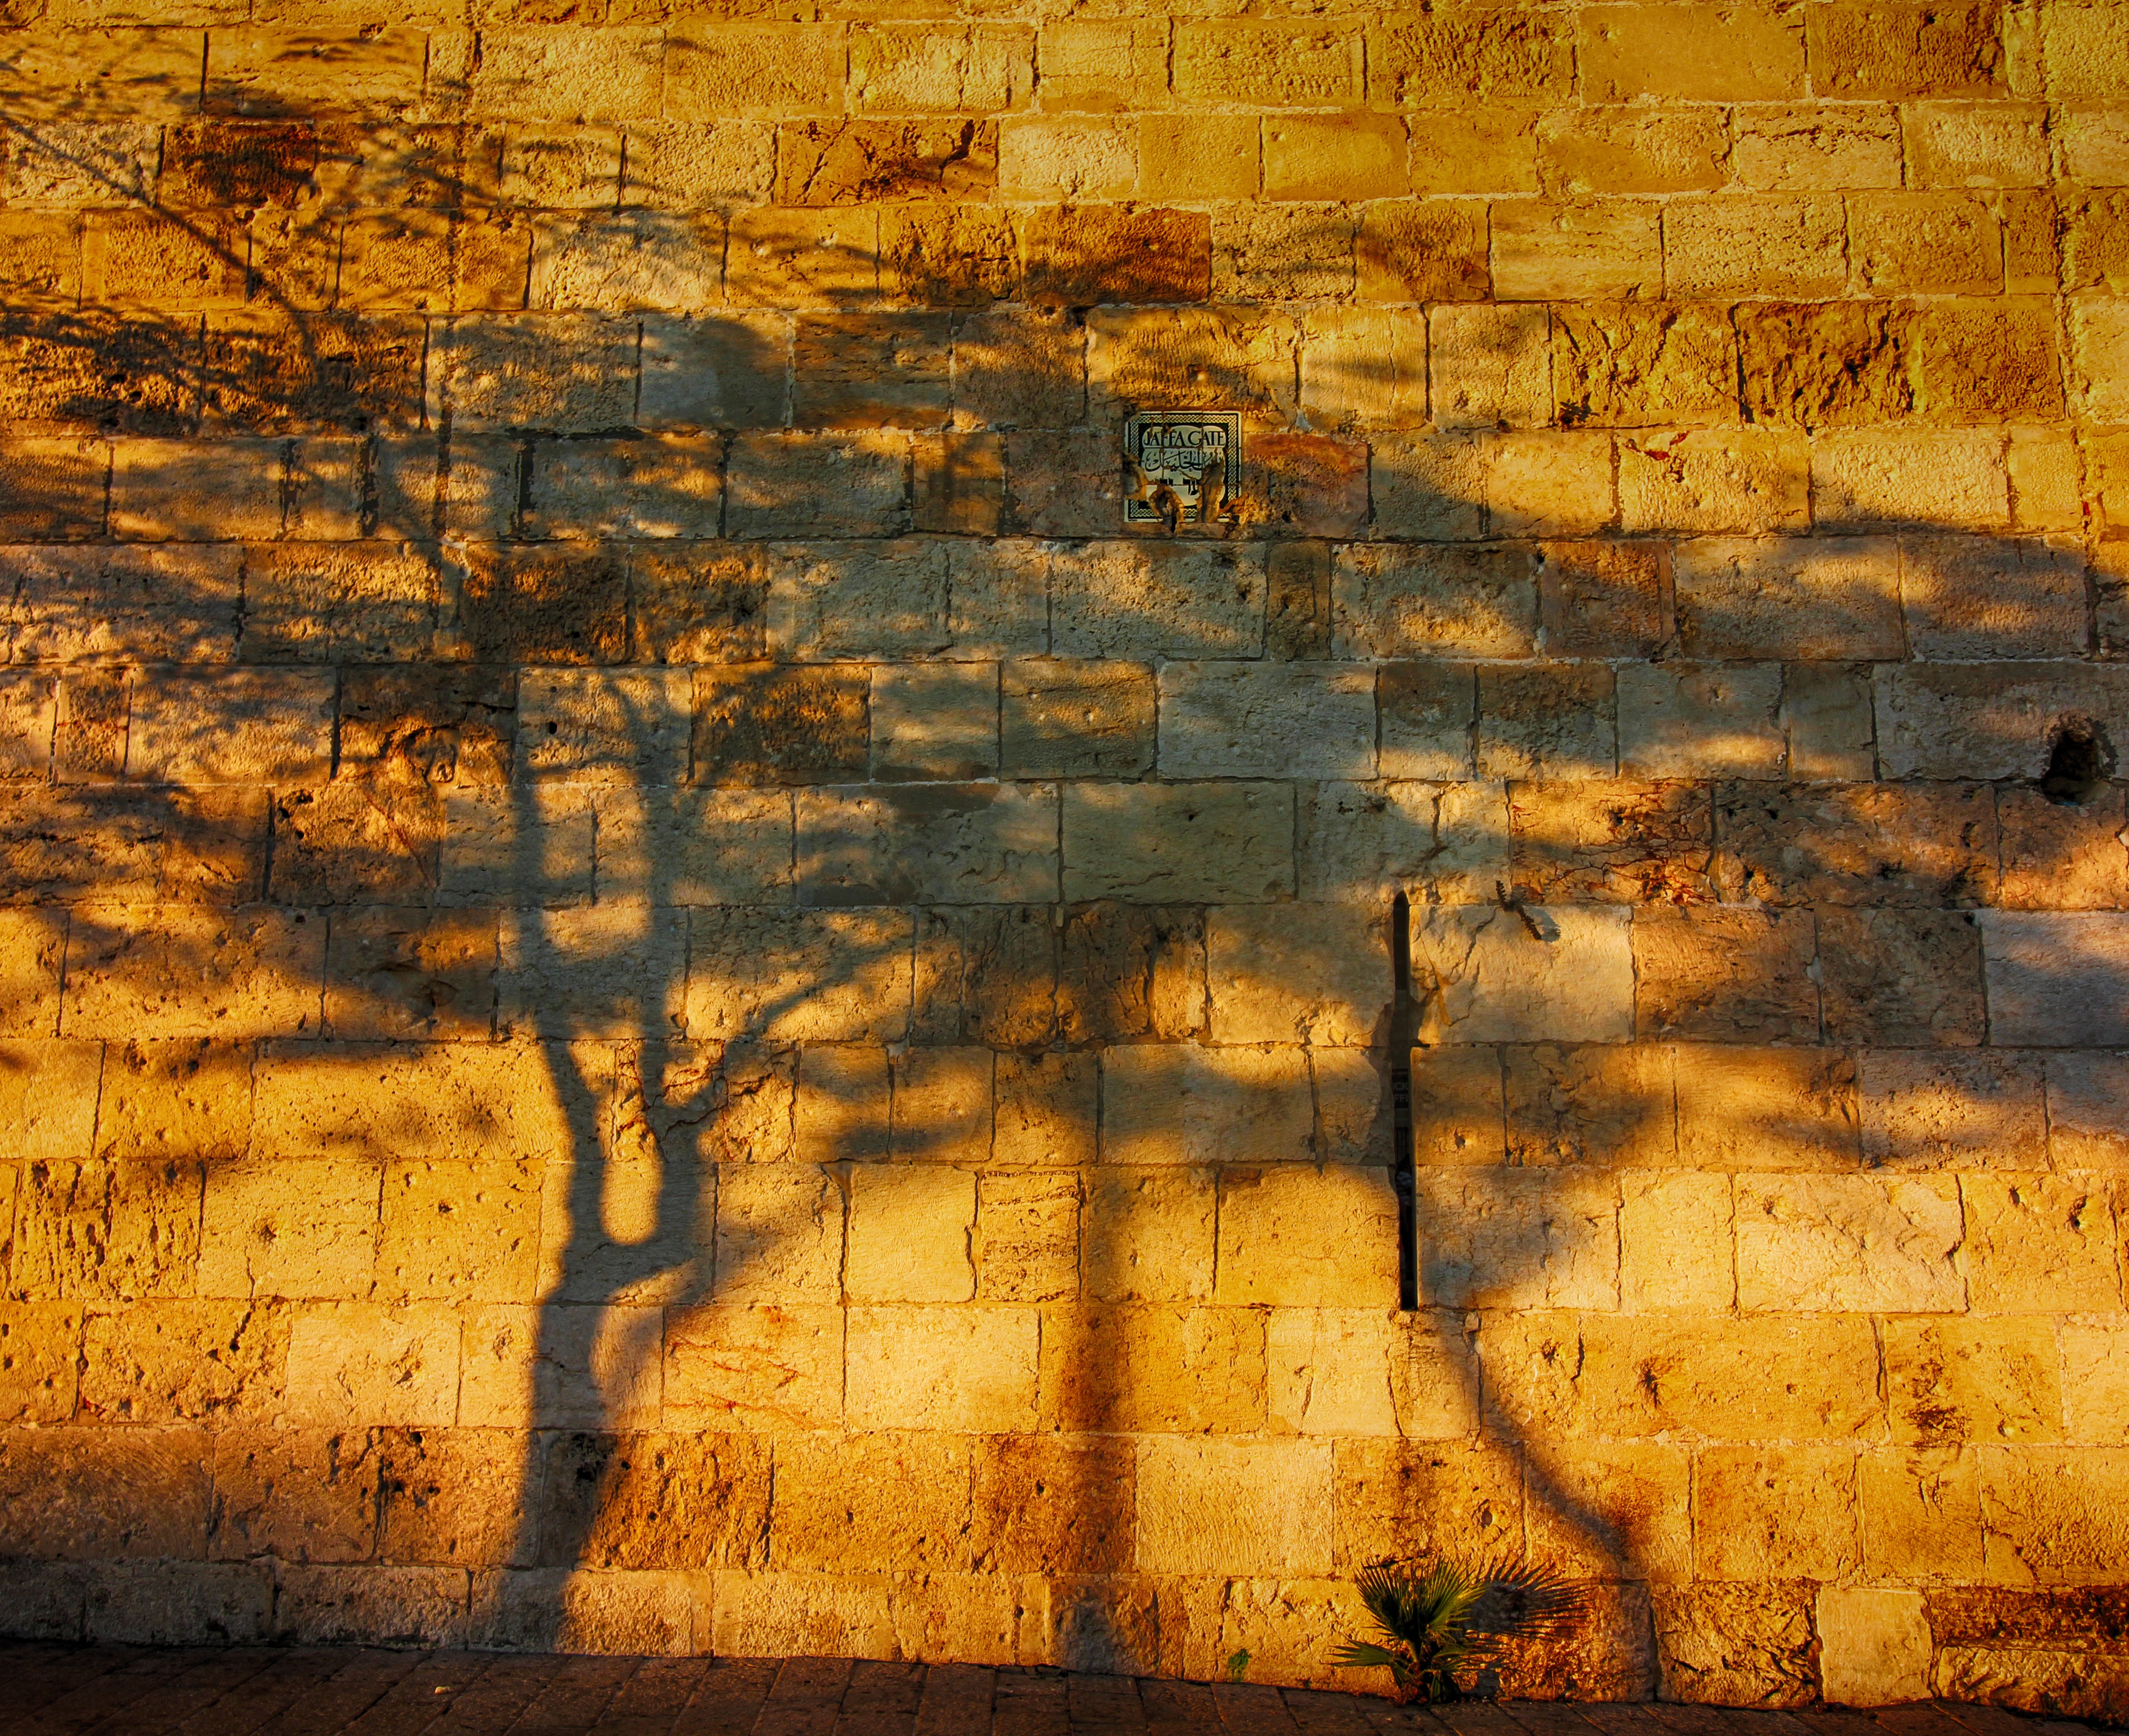
tree, nature, rock, light, wood, sun, sunset, sunlight, texture, wall, dark, reflection, autumn, black, yellow, brick, material, painting, art, shadows, israel, modern art, ancient history